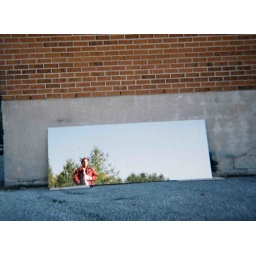
self portrait returning to work from lunch. in a huge mirror dumped there on the back of the next building